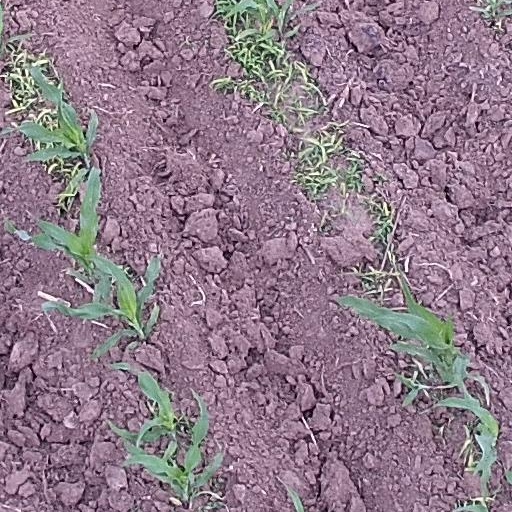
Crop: maize; corn